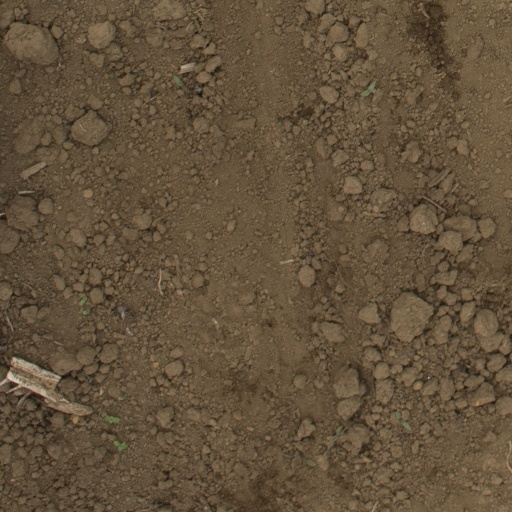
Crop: Jerusalem artichoke